Kakusan-ni

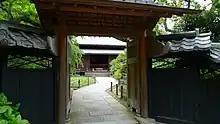
Temple grounds of Tōkei-ji, founded by Kakusan-ni in 1285, in 2009

In 1261, Lady Horiuchi married Hōjō Tokimune when she was nine, and he was ten years old. They moved together from the Adachi household to Tokimune’s own residence. Nearly seven years later, Tokimune became regent to the shōgun, and "de facto" the most powerful man in the country. As a young woman from the samurai or warrior class, she always carried a ten-inch-long samurai knife.